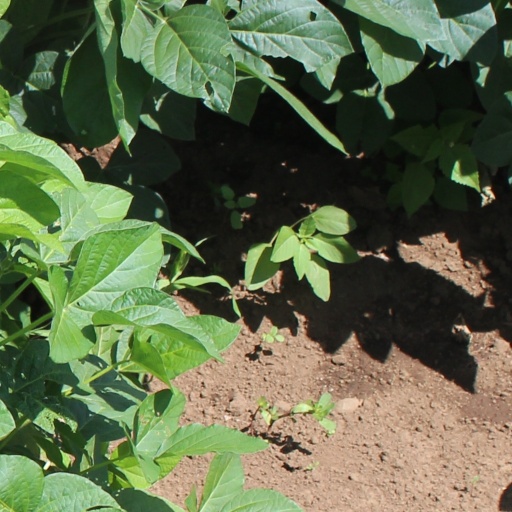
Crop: soybean